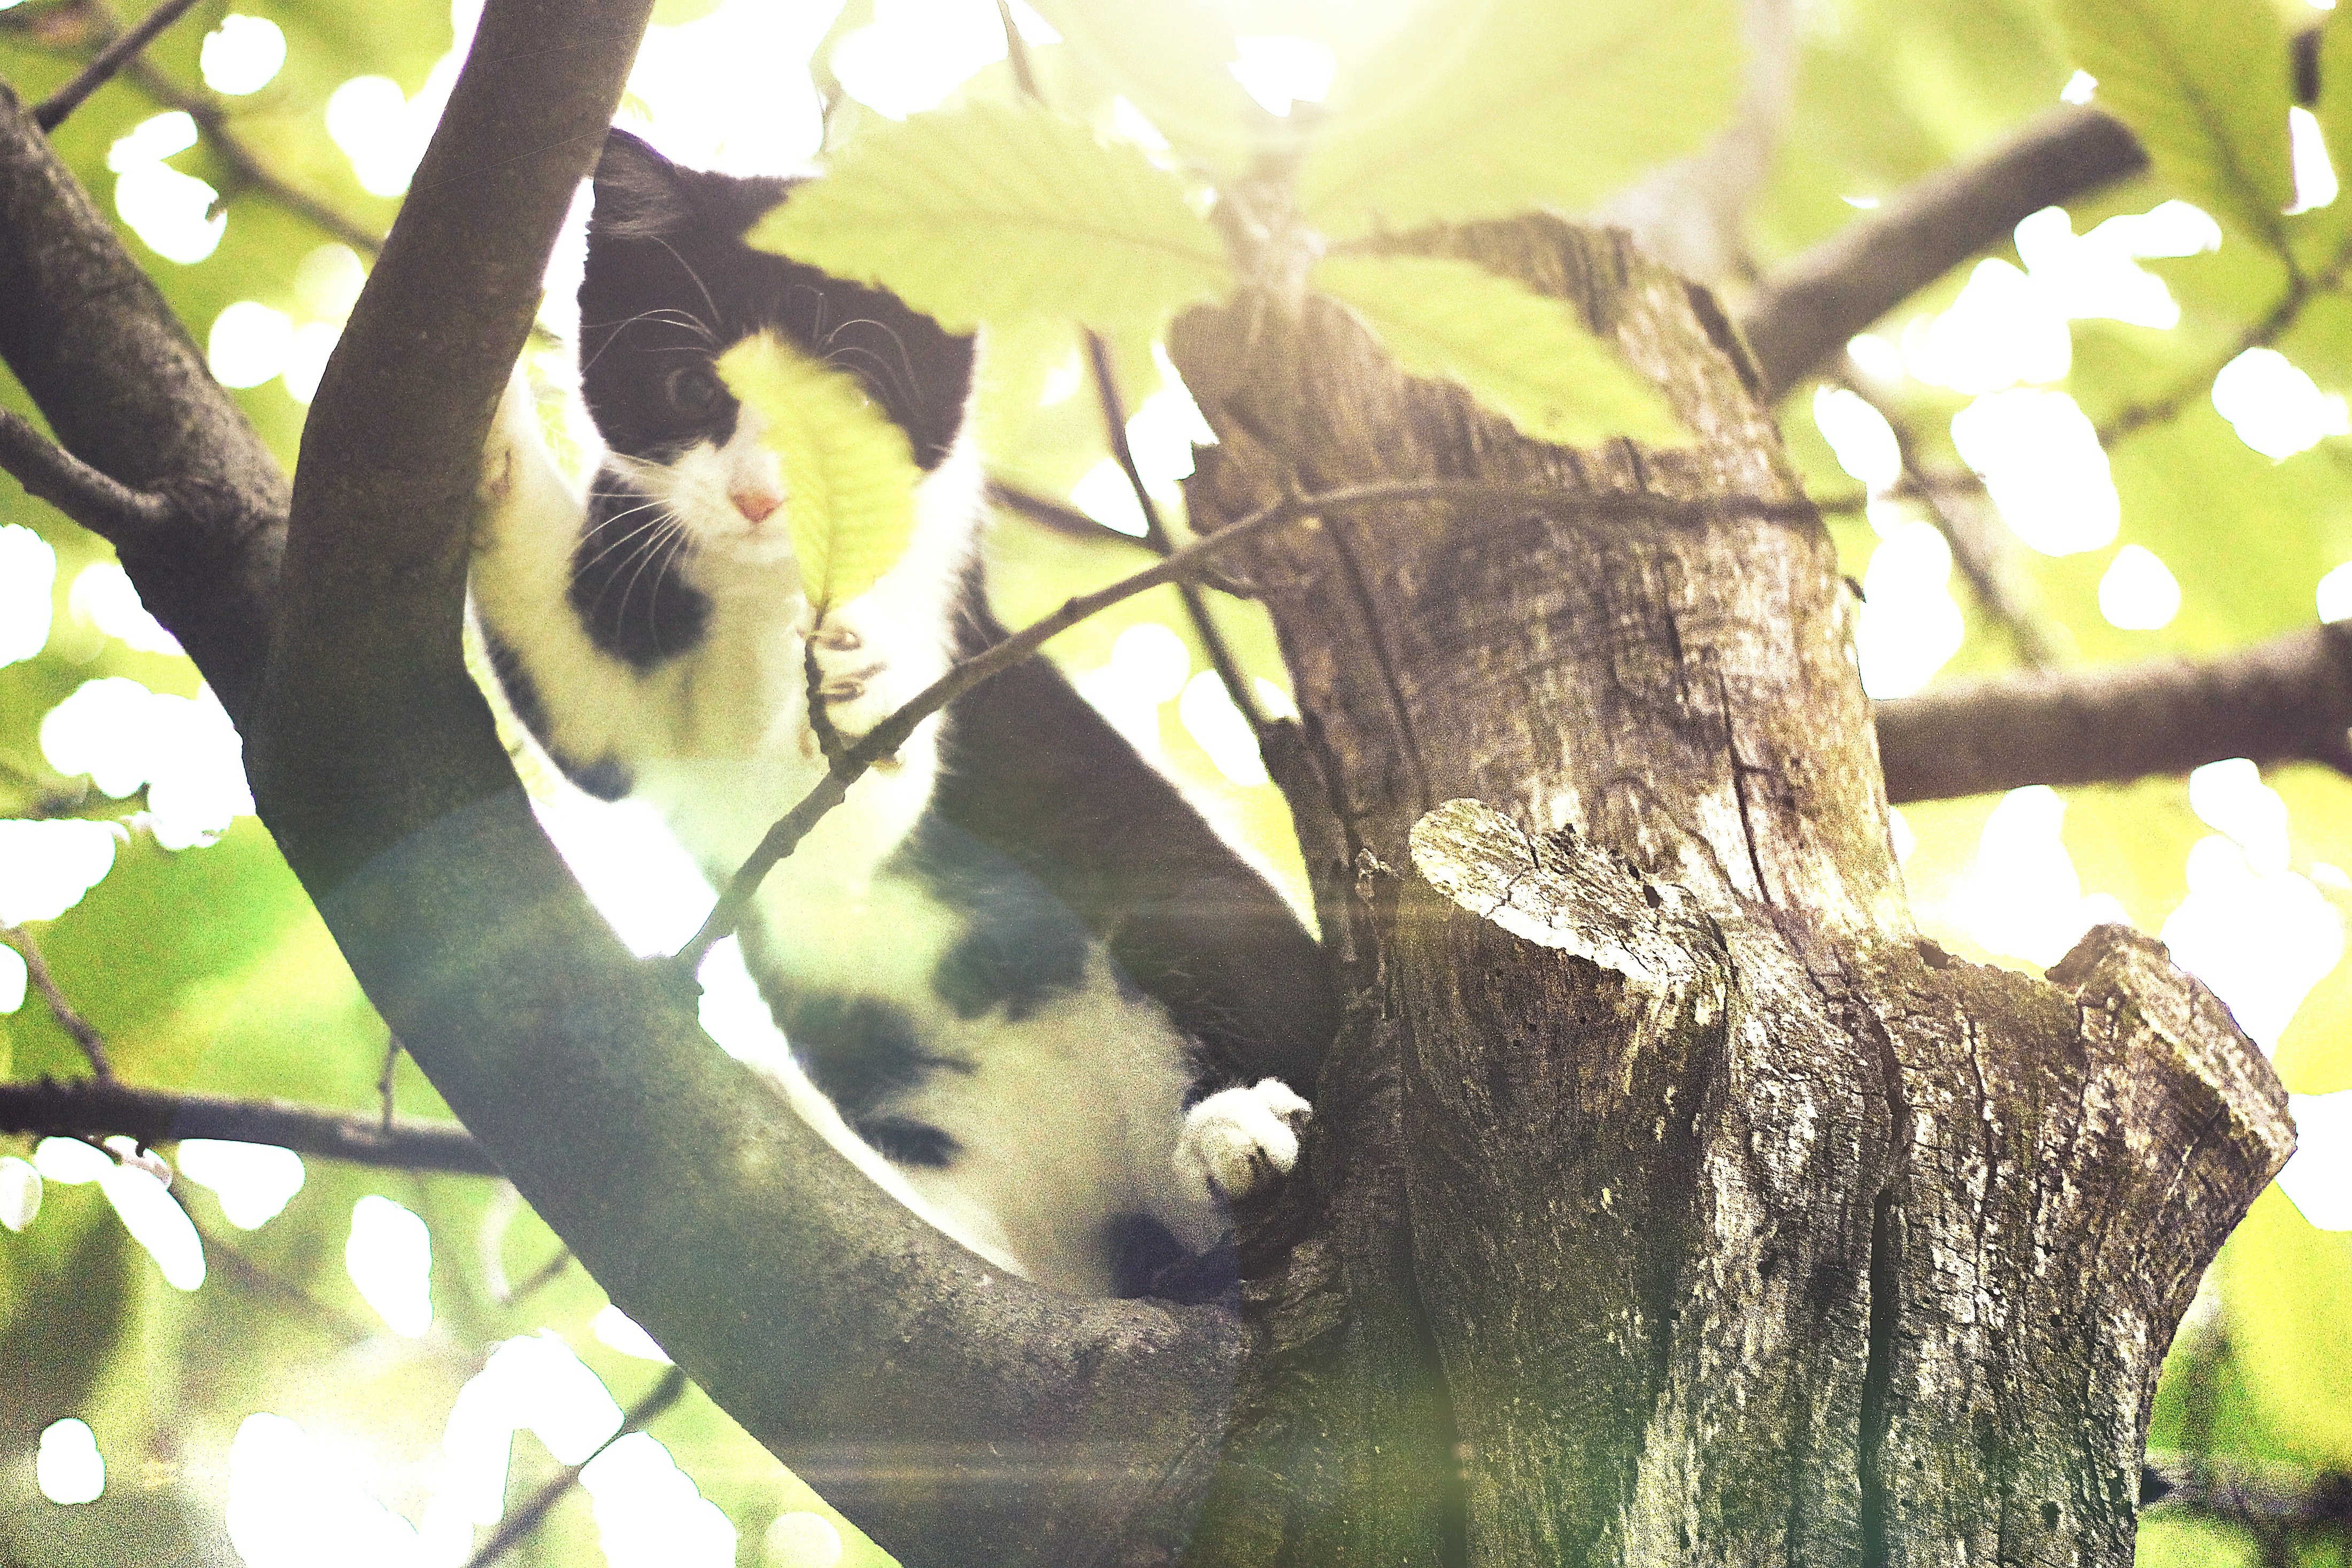
branch, bird, wildlife, beak, fauna, vertebrate, perching bird, piciformes